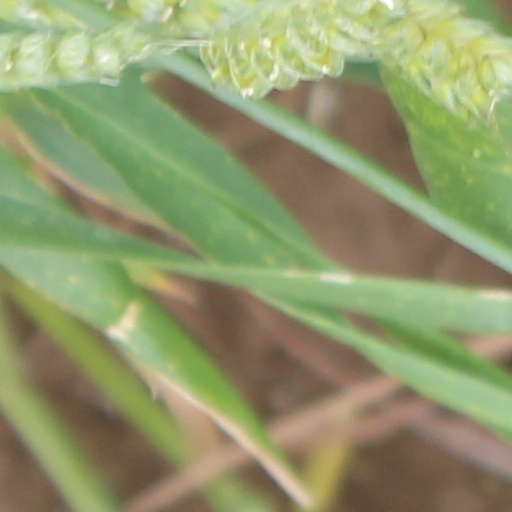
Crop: wheat